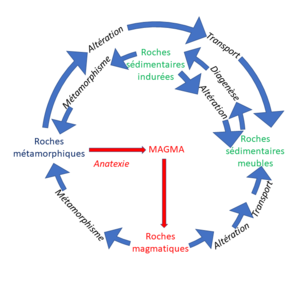
Il s'agit de l'origine très schématique des roches.Inspiré de Walter Schumann ""Guide des Pierres et Minéraux"""
La pétrologie s'intéresse aux mécanismes qui sont à l'origine de la formation et de la transformation des roches. Le spécialiste qui applique ou développe la pétrologie est un pétrologue.
Les roches sédimentaires proviennent de l'accumulation de sédiments qui se déposent le plus souvent en couches ou lits superposés, appelés strates. Elles résultent de l'accumulation de sédiments divers, c'est-à-dire d'éléments solides et/ou de précipitations à partir de solutions. On rassemble sous le nom de diagenèse l'ensemble des processus par lesquels les dépôts issus de l'érosion sont transformés en roches sédimentaires.
Les roches magmatiques ou roches ignées, se forment quand un magma se refroidit et se solidifie, avec ou sans cristallisation complète des minéraux le composant. Cette solidification peut se produire :